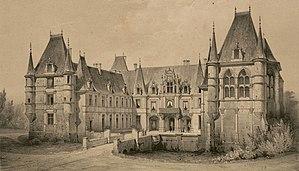
Le château de Marchais à la fin du XIXe siècle.
Le château de Meudon, dit château royal de Meudon, palais impérial de Meudon ou Domaine national de Meudon, est un château français situé à Meudon, dans le département des Hauts-de-Seine. Il est notamment la résidence de la duchesse d'Étampes, du cardinal de Lorraine, d'Abel Servien, de Louvois ainsi que de Monseigneur, dit le Grand Dauphin, qui lui adjoint en annexe le château de Chaville. Incendié en 1795 et en 1871, le Château-Neuf, dont la démolition est un temps envisagée, est conservé pour sa majeure partie. Il est transformé à partir de 1878 en observatoire servant de réceptacle à une lunette astronomique, avant d'être rattaché à l'Observatoire de Paris en 1927.
Marchais est une commune française située dans le département de l'Aisne, en région Hauts-de-France.